Arithmetic number

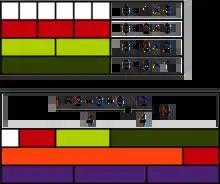
Demonstration, with Cuisenaire rods, of the arithmetic nature of the number 6

In number theory, an arithmetic number is an integer for which the average of its positive divisors is also an integer. For instance, 6 is an arithmetic number because the average of its divisors is